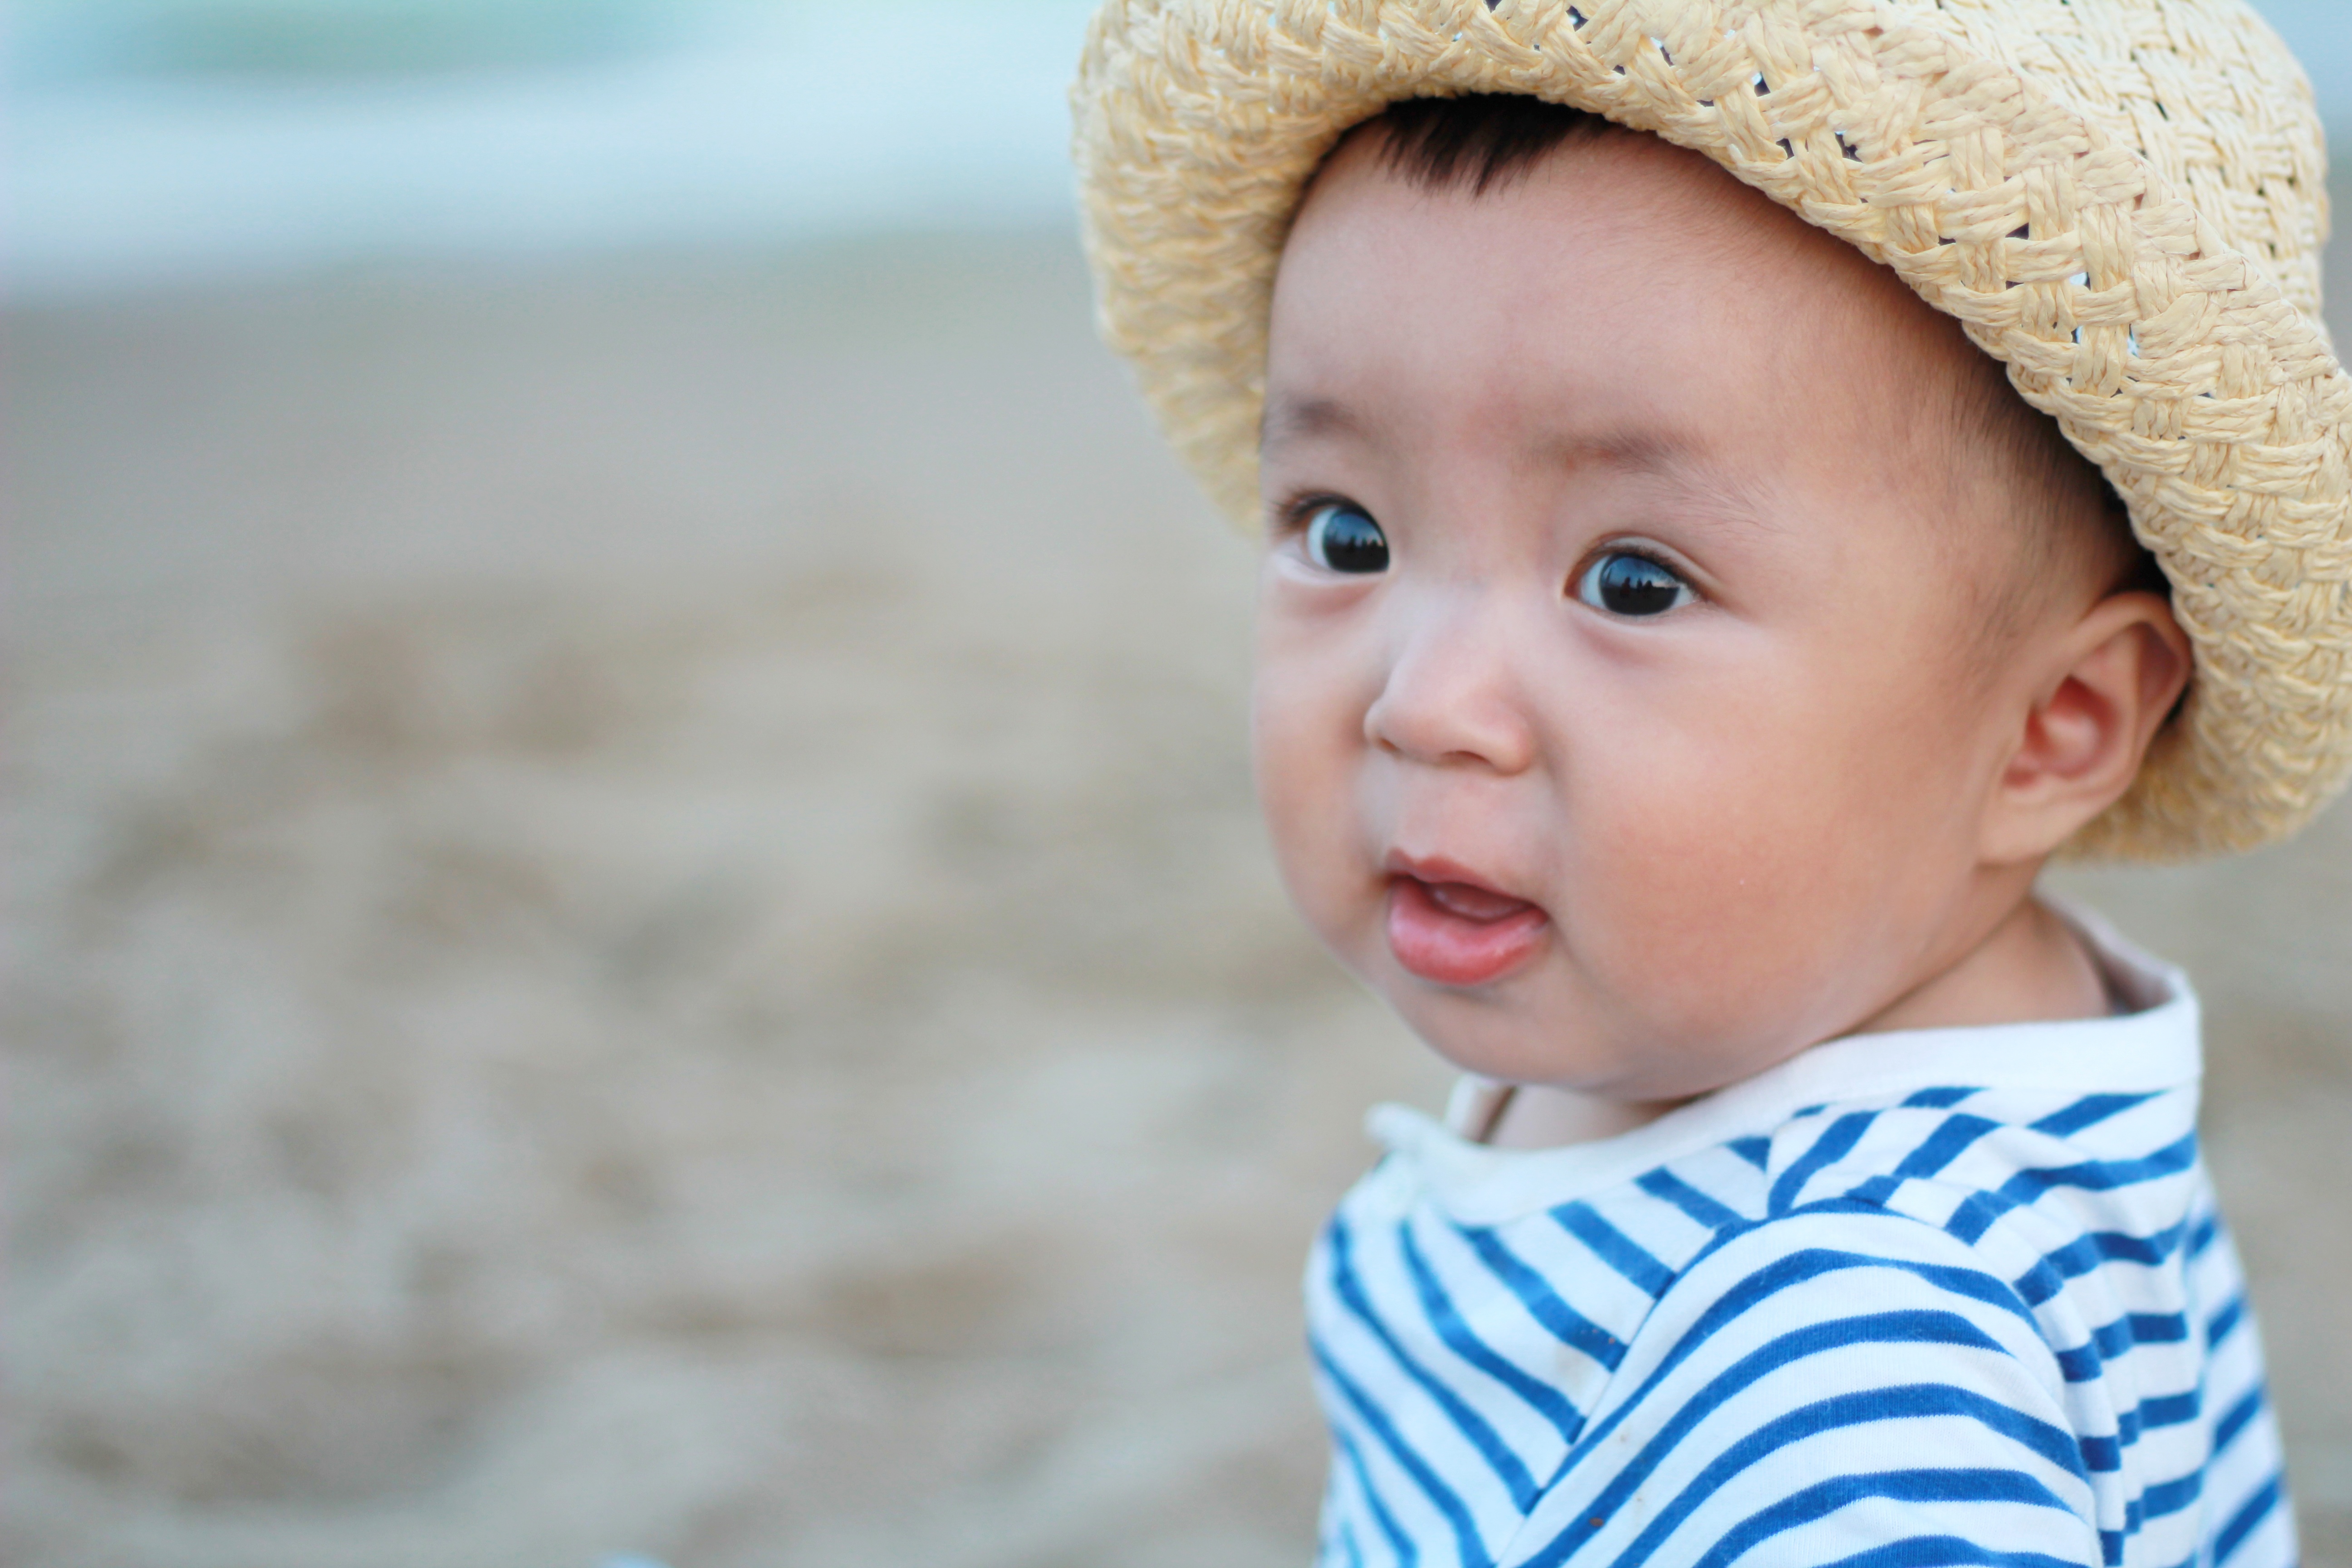
beach, person, people, boy, portrait, child, blue, facial expression, smile, kids, happy, hotel, infant, toddler, eye, skin, organ, portrait photography, childlike